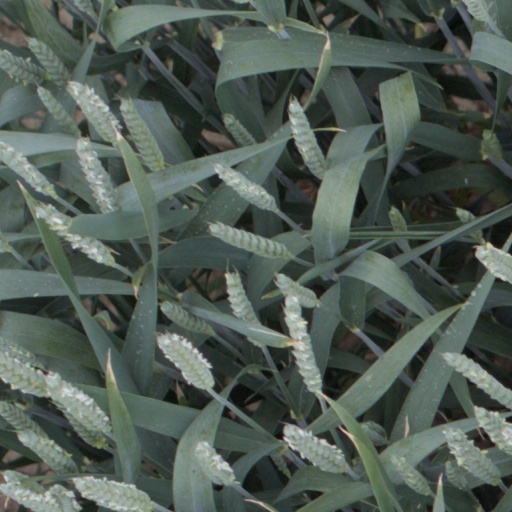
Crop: wheat